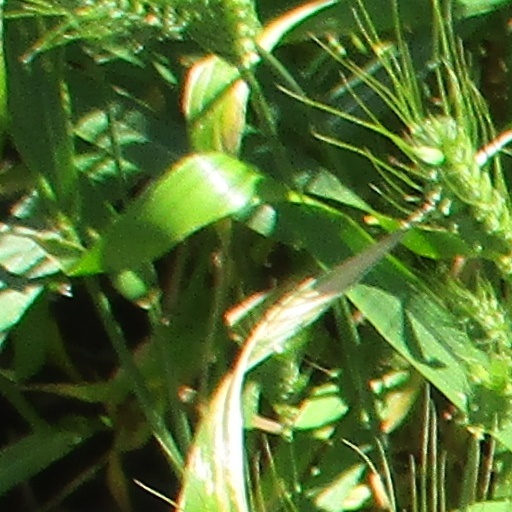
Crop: wheat